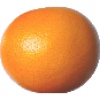
Label: Grapefruit Pink 1